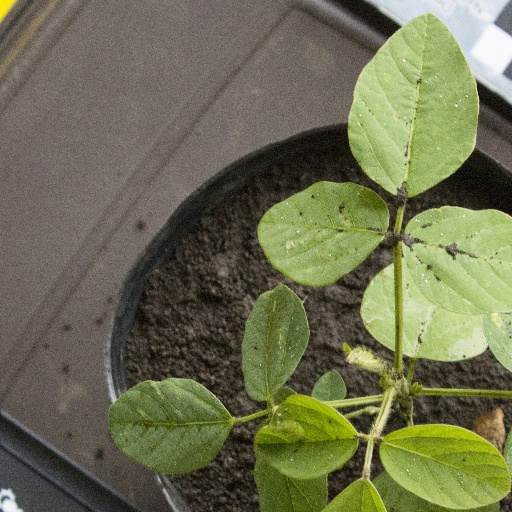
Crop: soybean